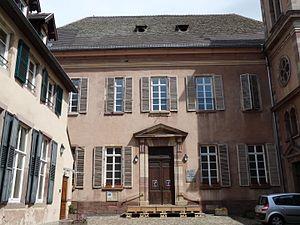
Strasbourg